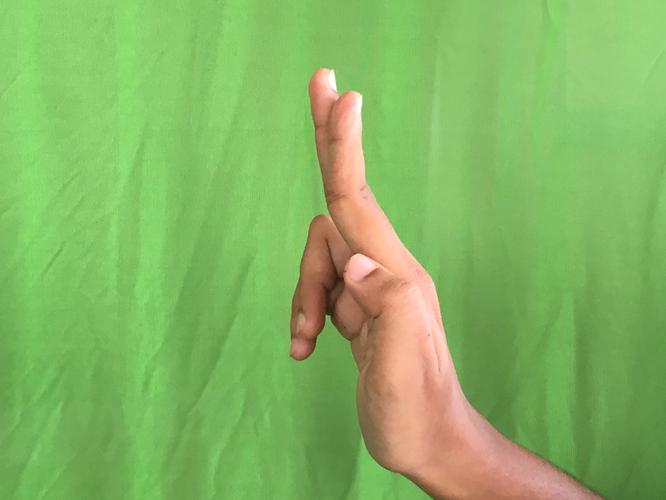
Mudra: Ardhapathaka
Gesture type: single_hand